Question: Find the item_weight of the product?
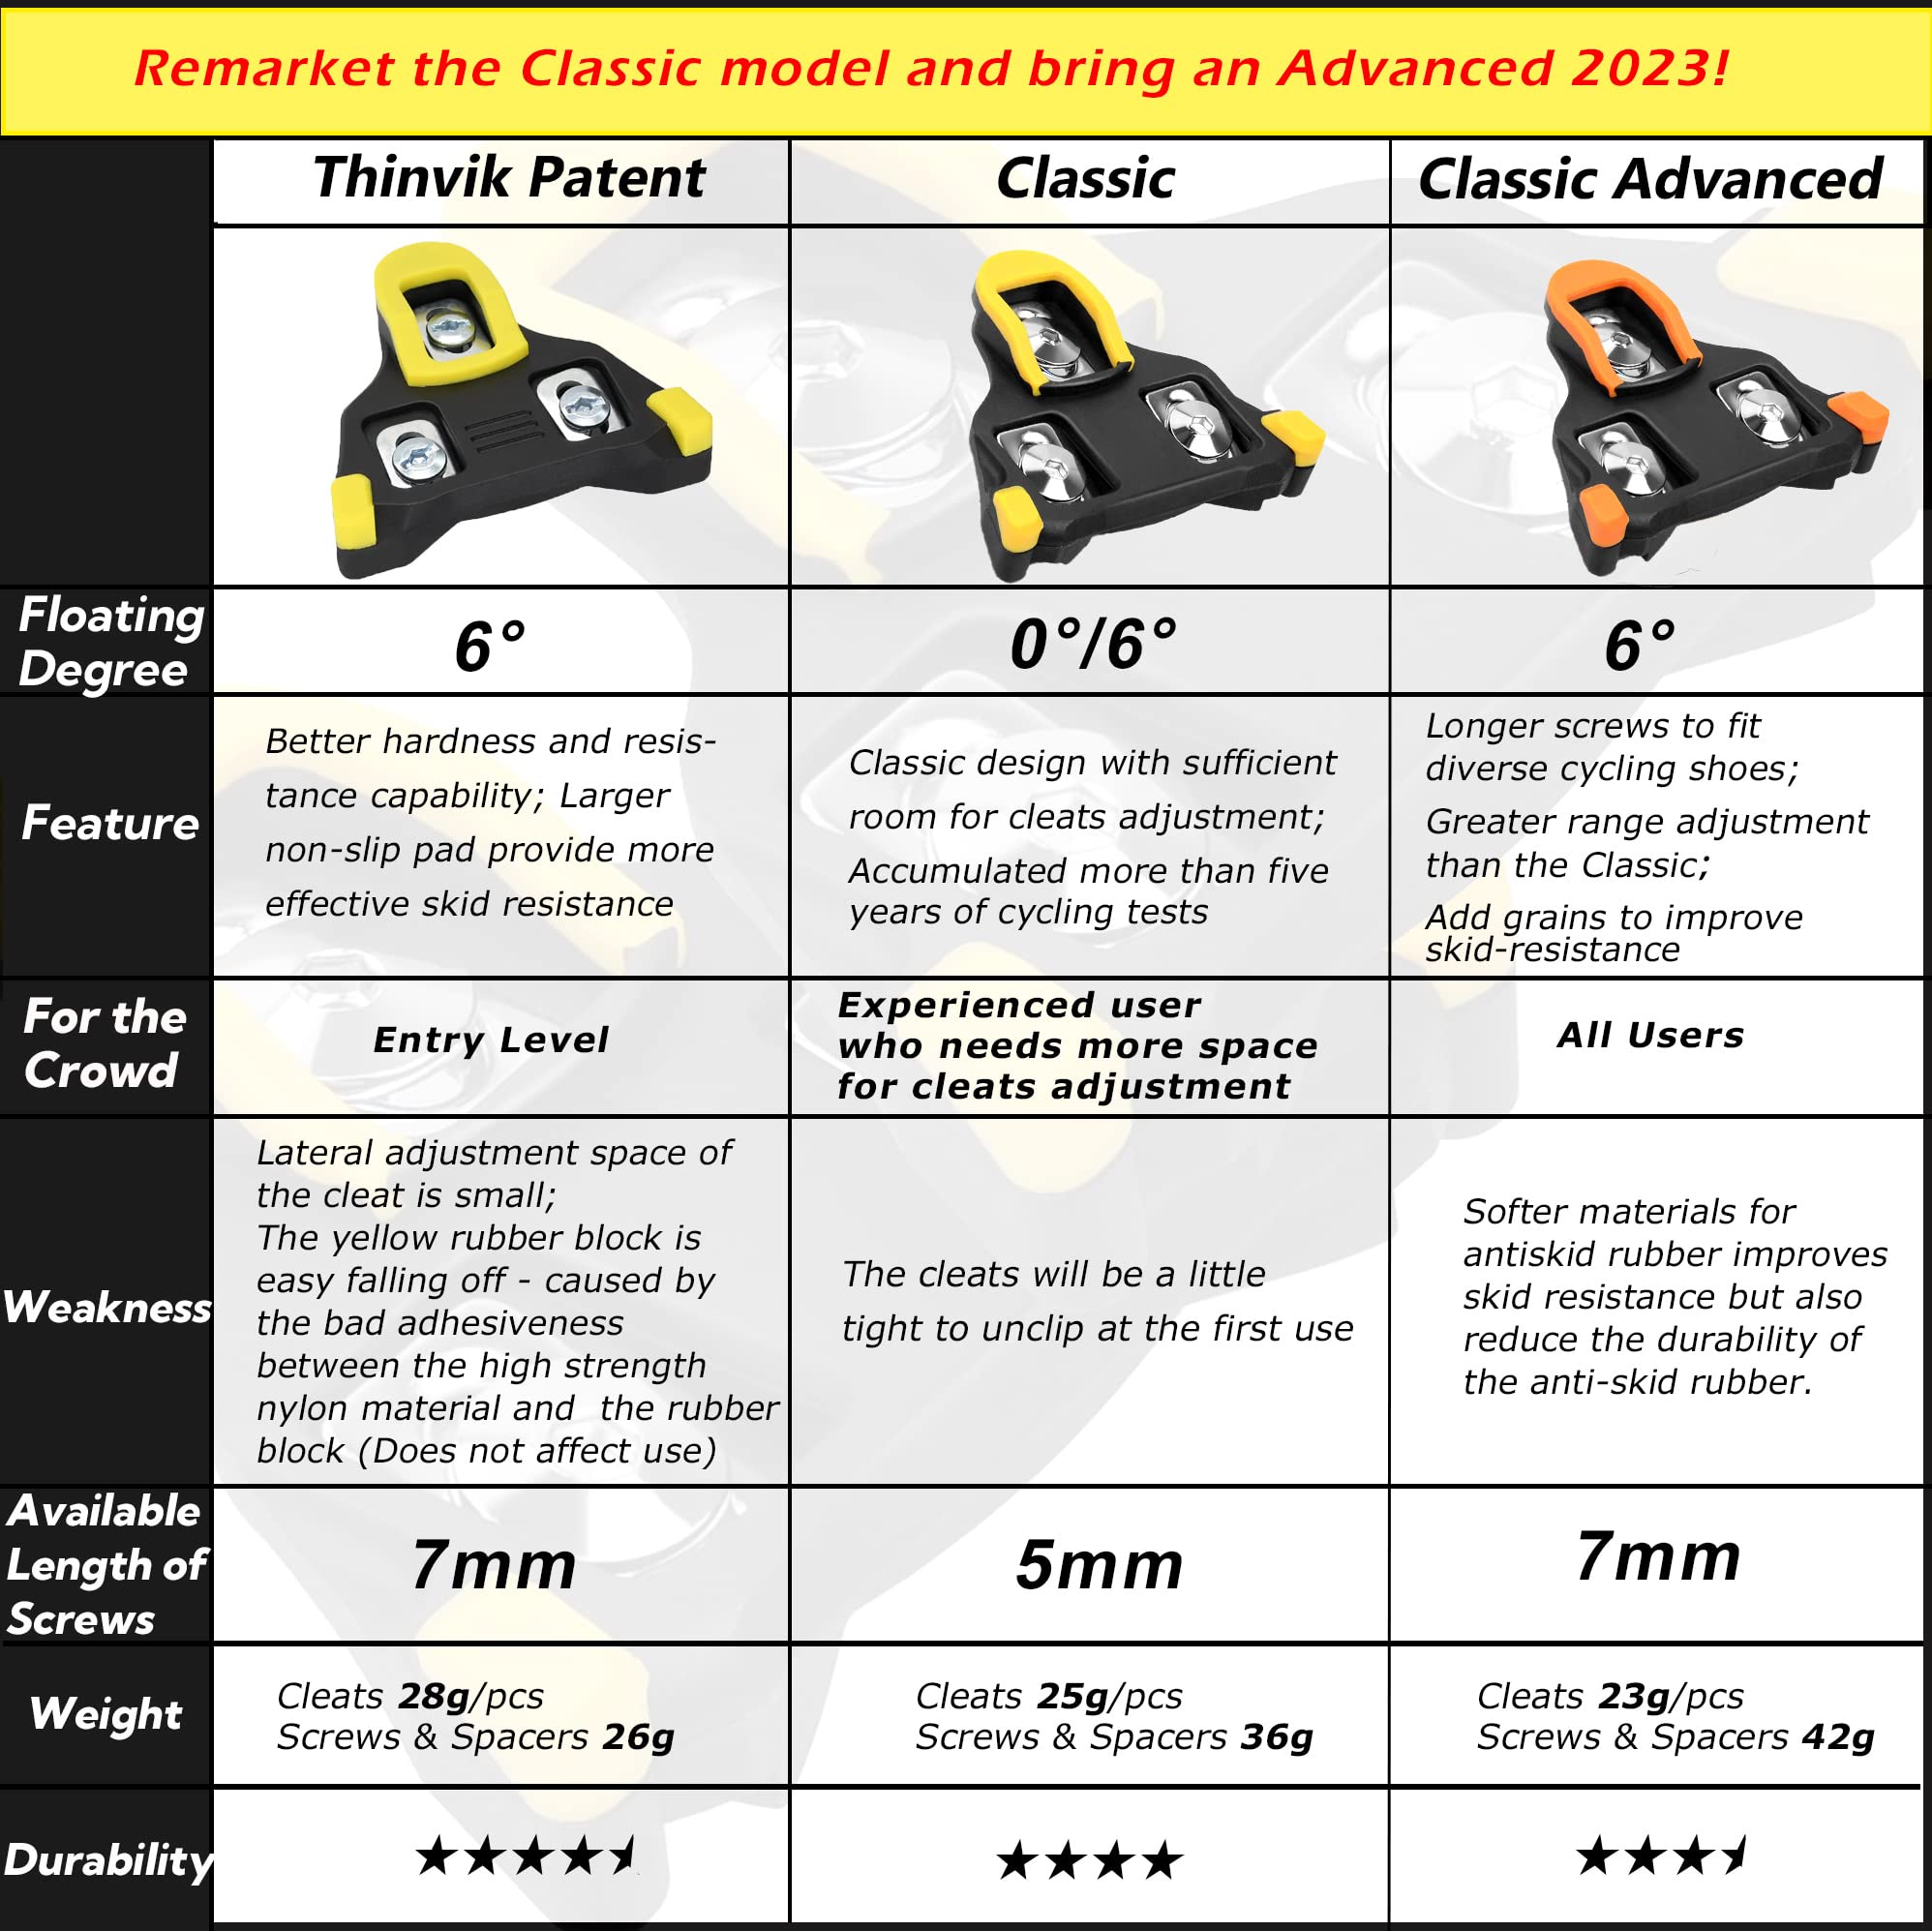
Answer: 26.0 gram